Chef

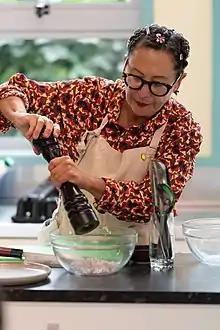
Nancy Silverton, a chef and baker known for her expertise in bread-making and pastry

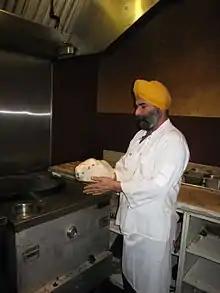
Chef preparing naan to be cooked in a tandoor

Various titles, detailed below, are given to those working in a professional kitchen and each can be considered a title for a type of chef. Many of the titles are based on the "brigade de cuisine" (or brigade system) documented by Auguste Escoffier, while others have a more general meaning depending on the individual kitchen.